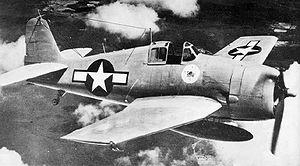
Le Grumman F6F Hellcat était un chasseur embarqué développé pour remplacer le F4F Wildcat au sein de l'United States Navy. Bien que le F6F soit une extrapolation du F4F, il était cependant beaucoup plus puissant avec un moteur Pratt & Whitney R-2800 de 2 000 ch. Souvent appelé « Wildcat's big brother », le Hellcat, au même titre que le F4U Corsair, fut le principal chasseur de l'US Navy durant la seconde partie de la Seconde Guerre mondiale.